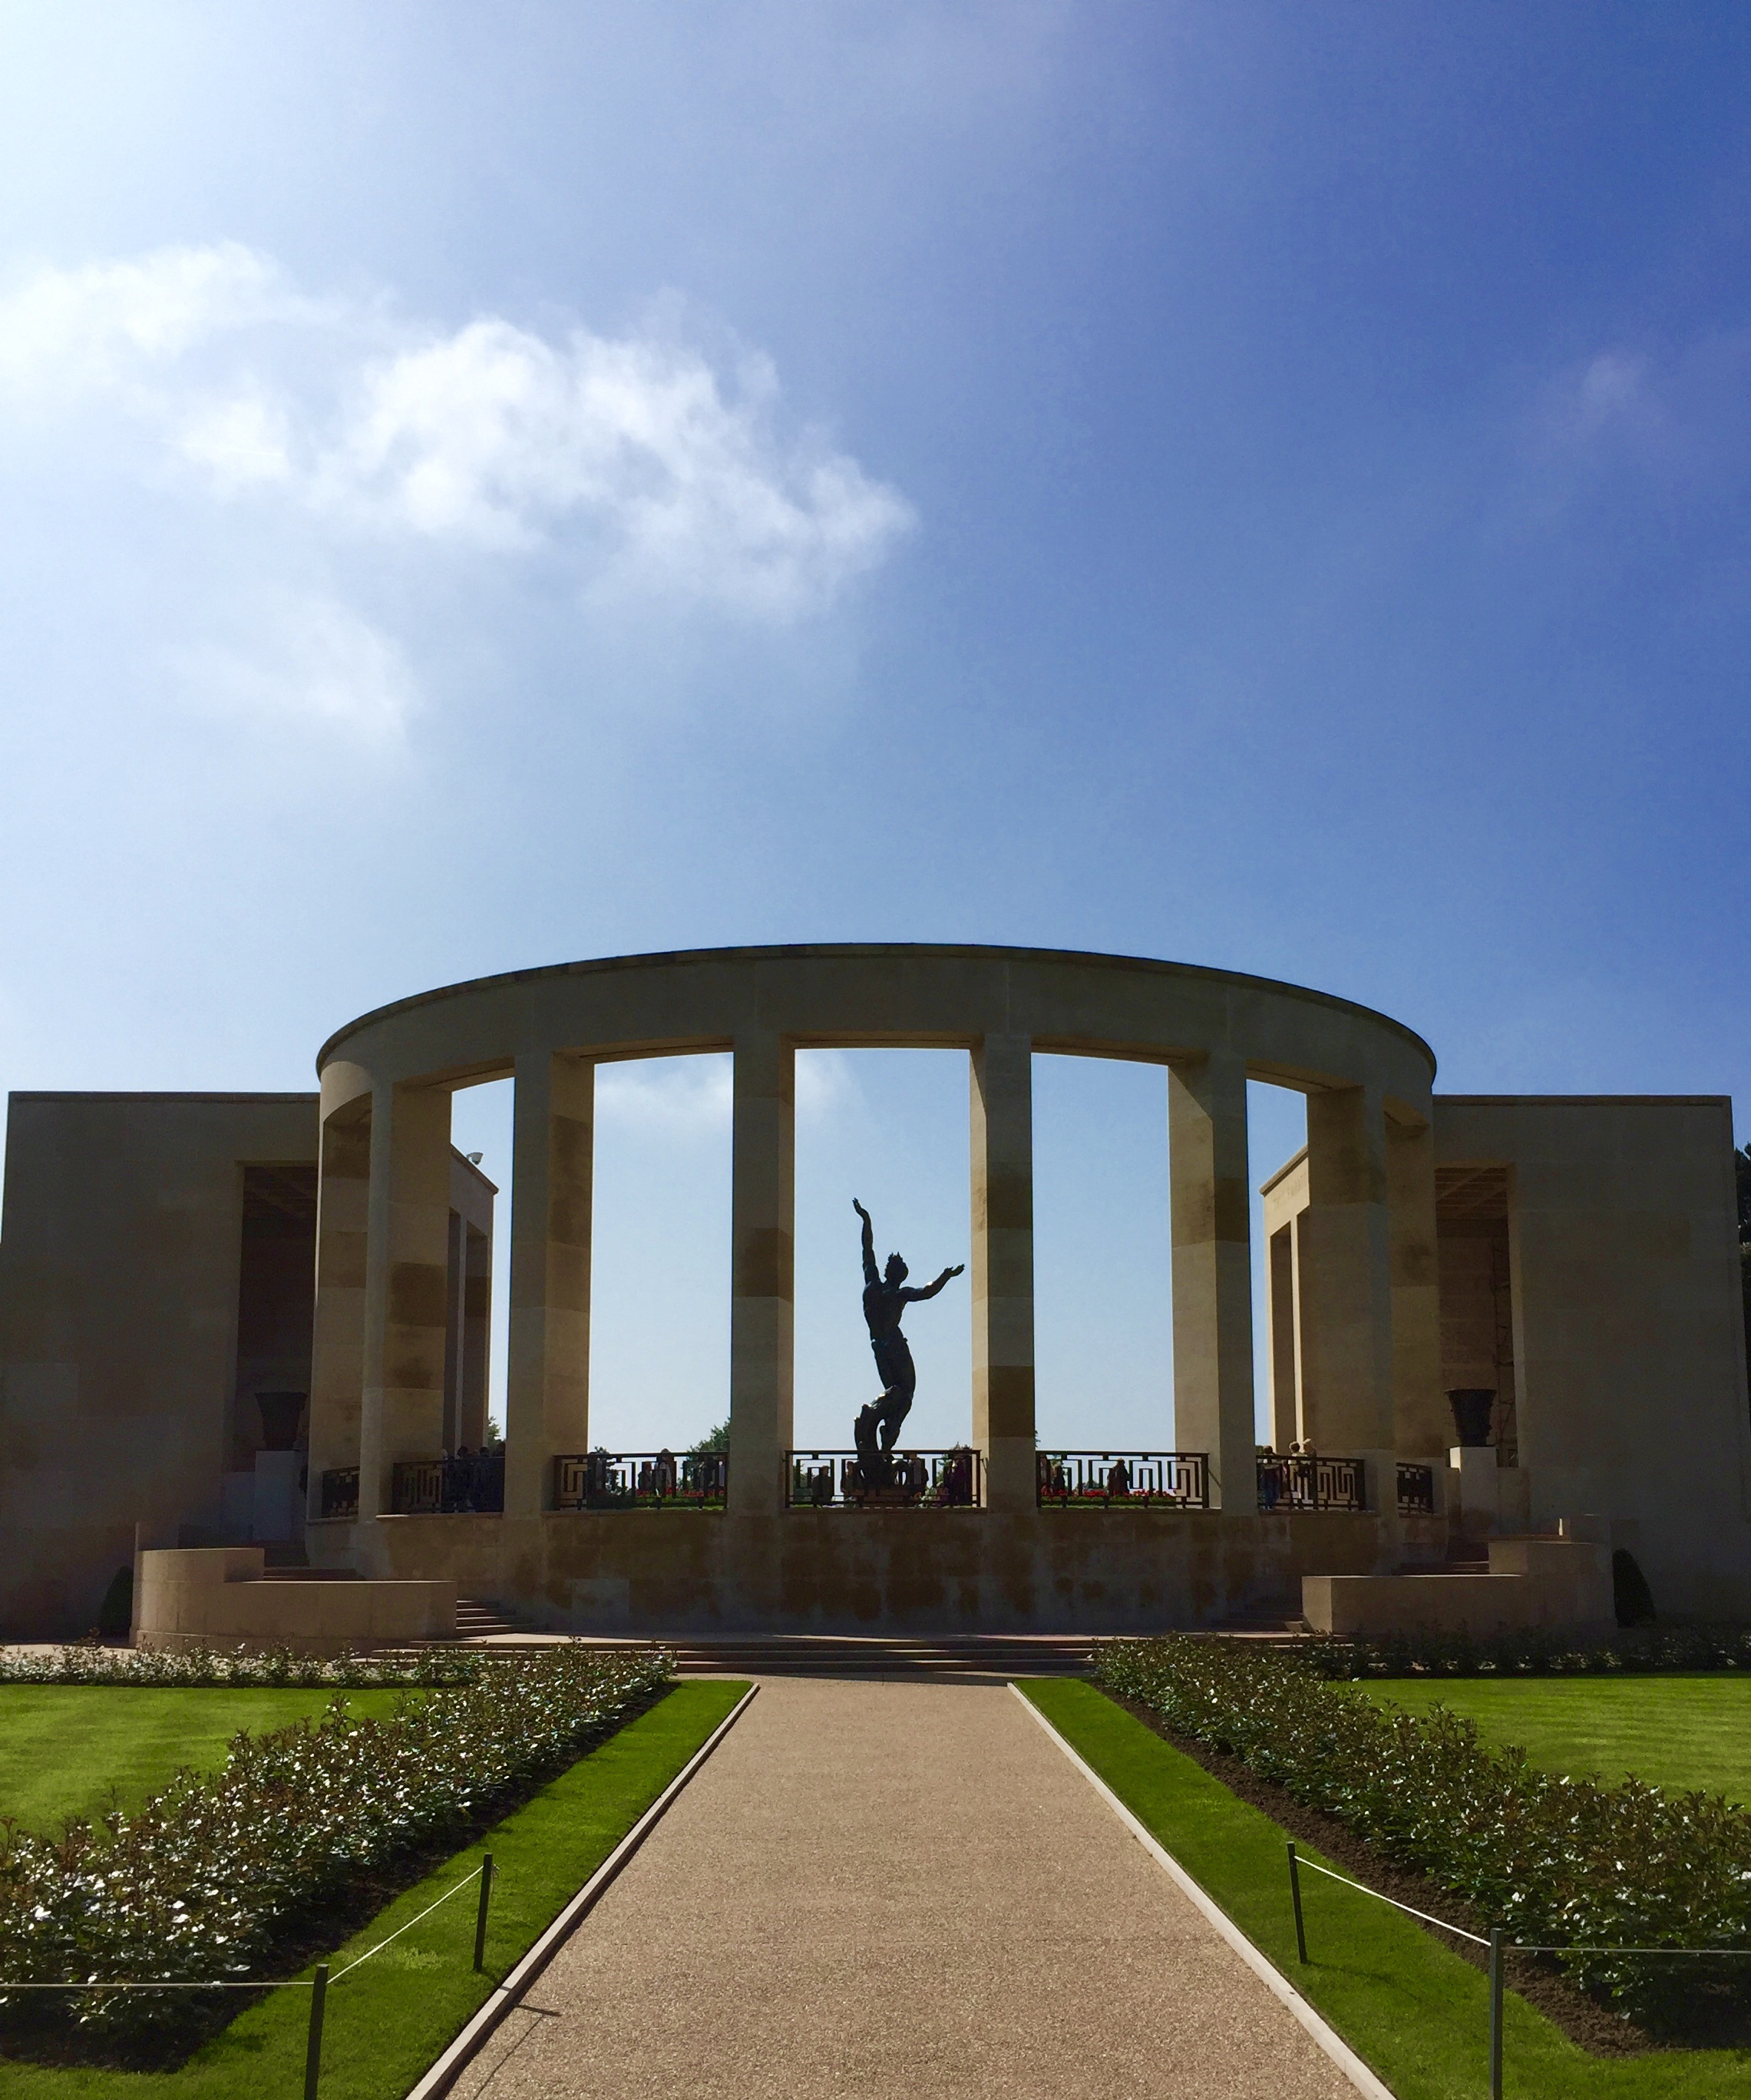
architecture, structure, building, landmark, facade, cemetery, memorial, american, normandy, estate, sacrifice